Chinese garden

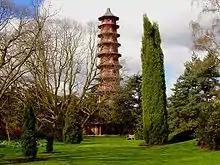
The Great Pagoda in the Royal Botanic Gardens at Kew, London, 1761.

The Chinese classical garden had multiple functions. It could be used for banquets, celebrations, reunions, or romance. It could be used to find solitude and for contemplation. It was a calm place for painting, poetry, calligraphy, and music, and for studying classic texts. It was a place for drinking tea and for poets to become happily drunk on wine. It was a showcase to display the cultivation and aesthetic taste of the owner. But it also had a philosophical message.